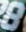
Number: 8